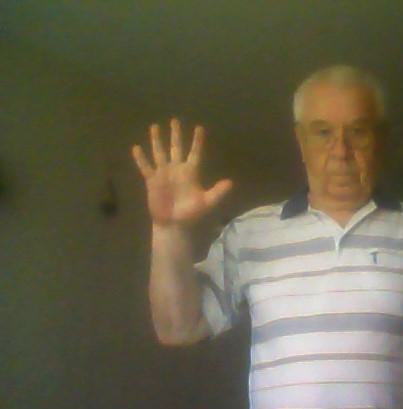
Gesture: palm